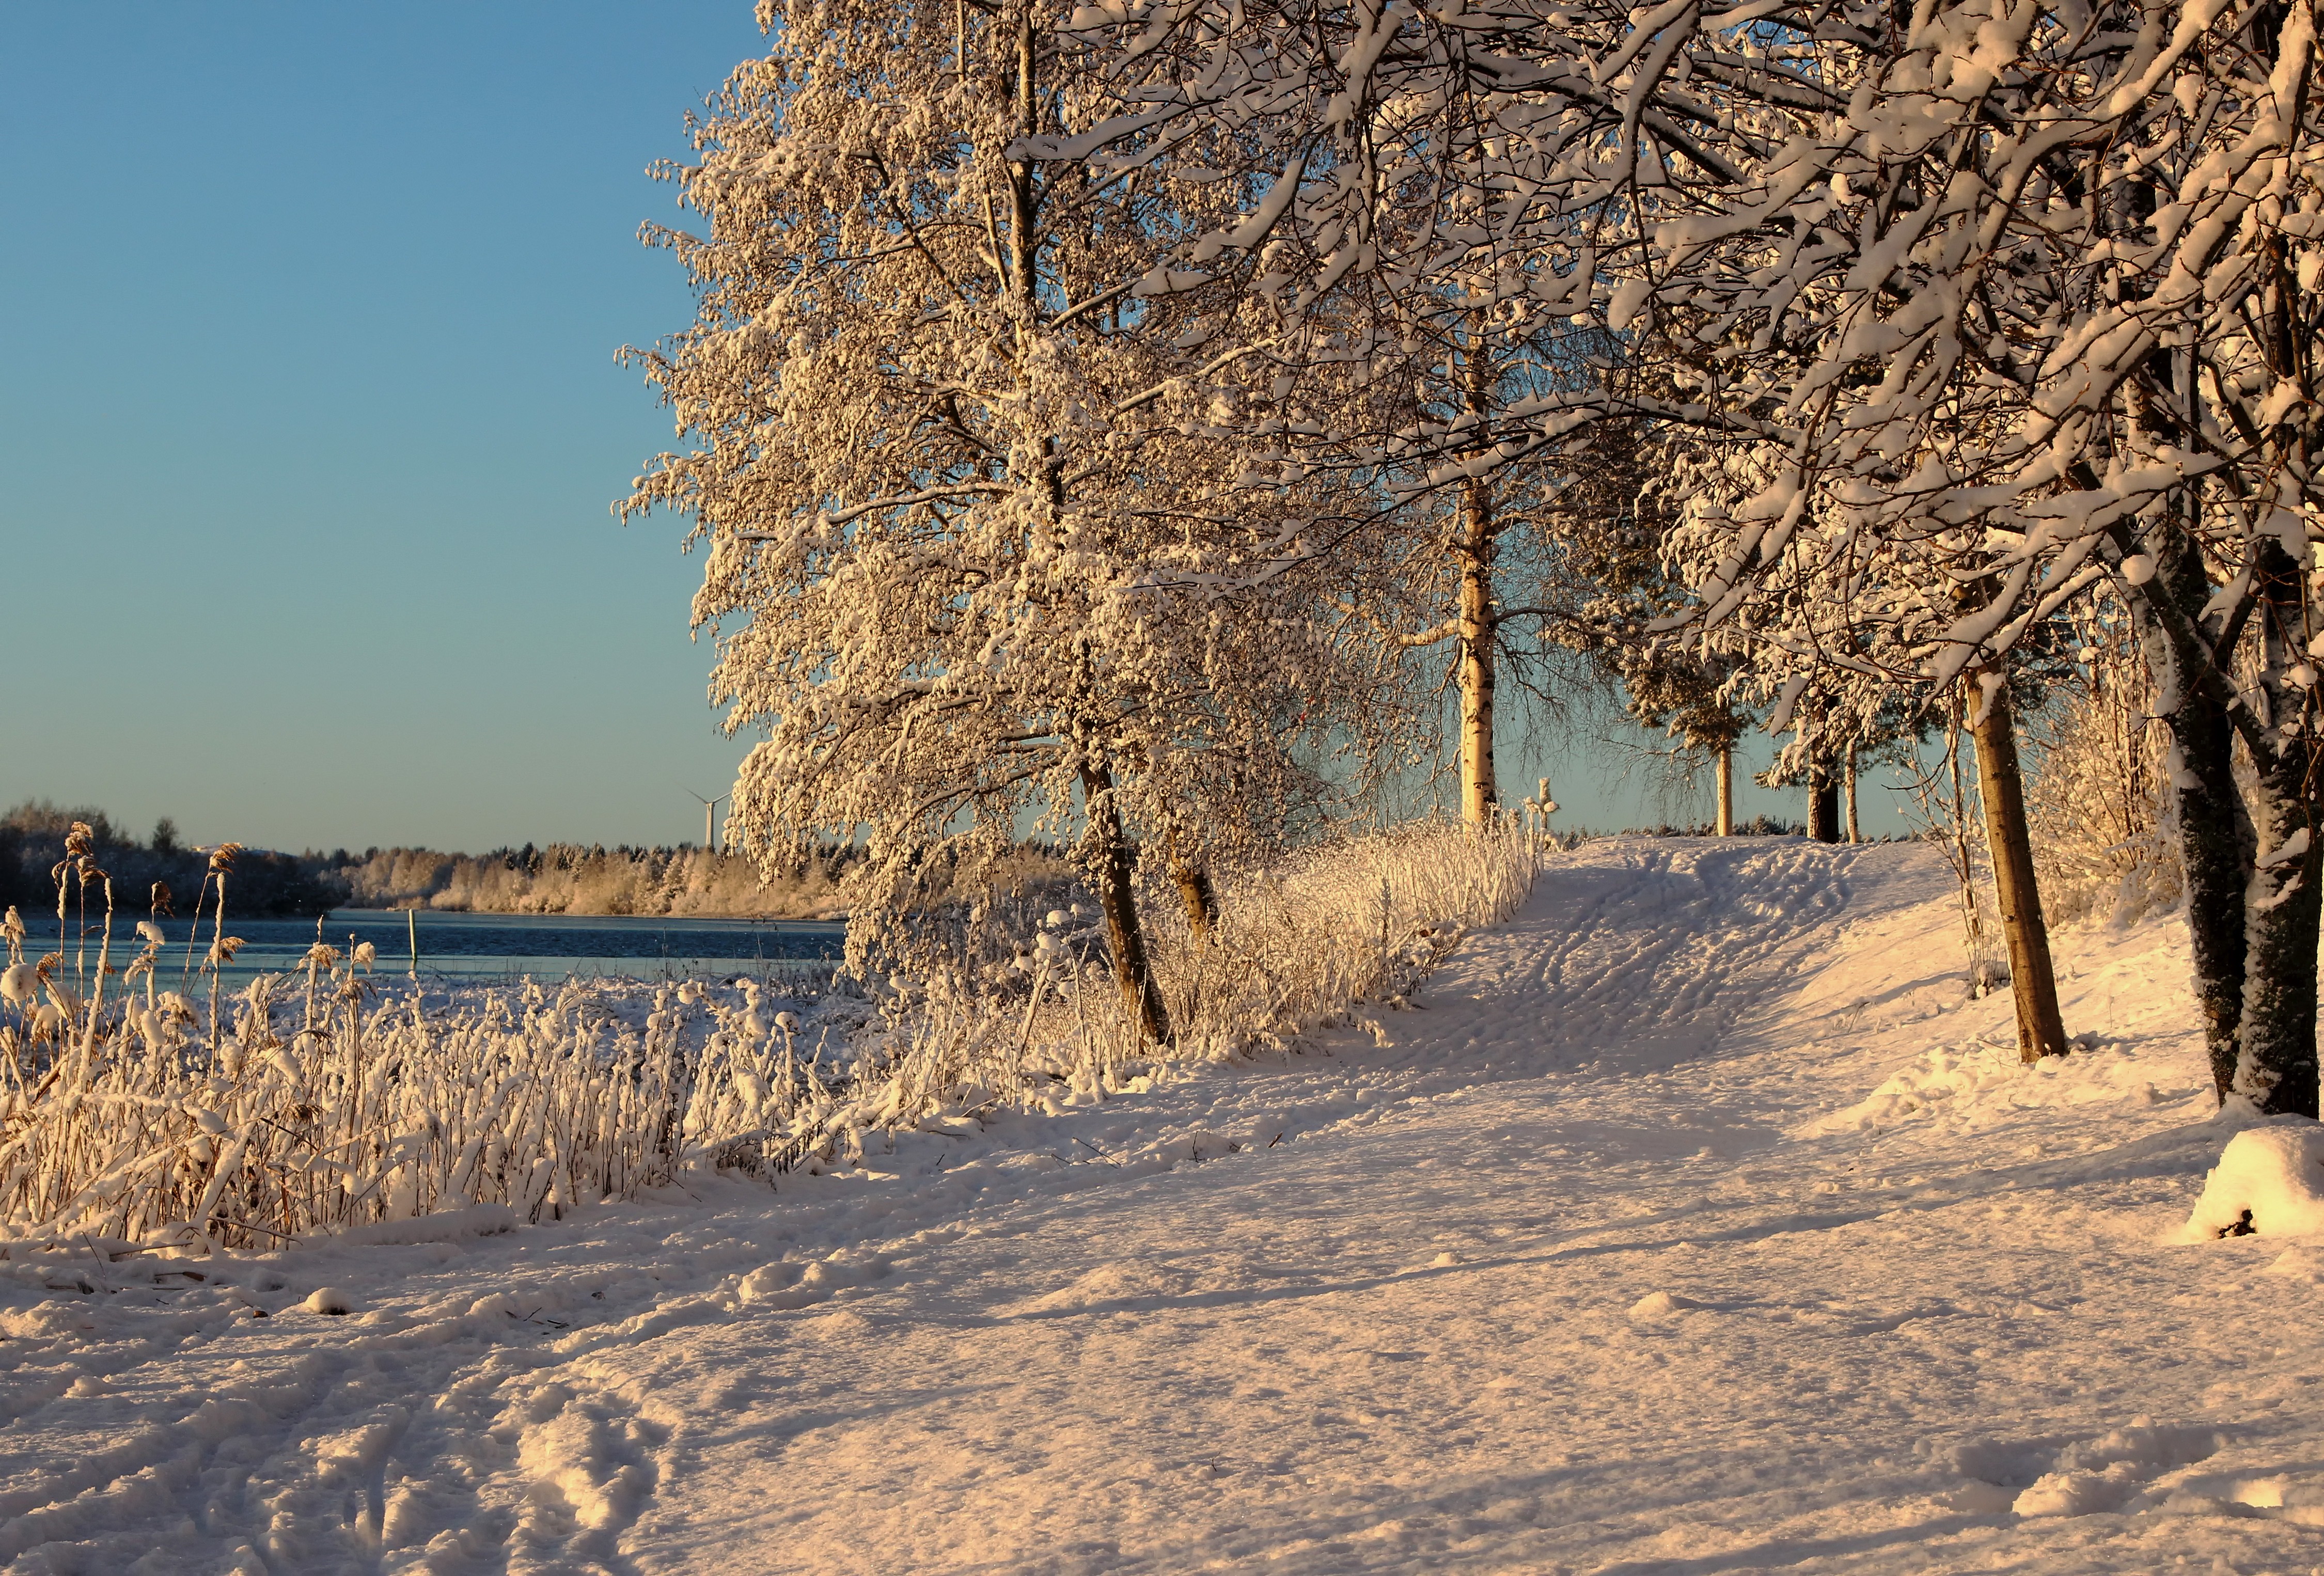
landscape, tree, nature, path, wilderness, snow, winter, plant, trail, sunlight, morning, frost, ice, scenic, autumn, weather, season, trees, outside, finland, rural area, natural environment, woody plant